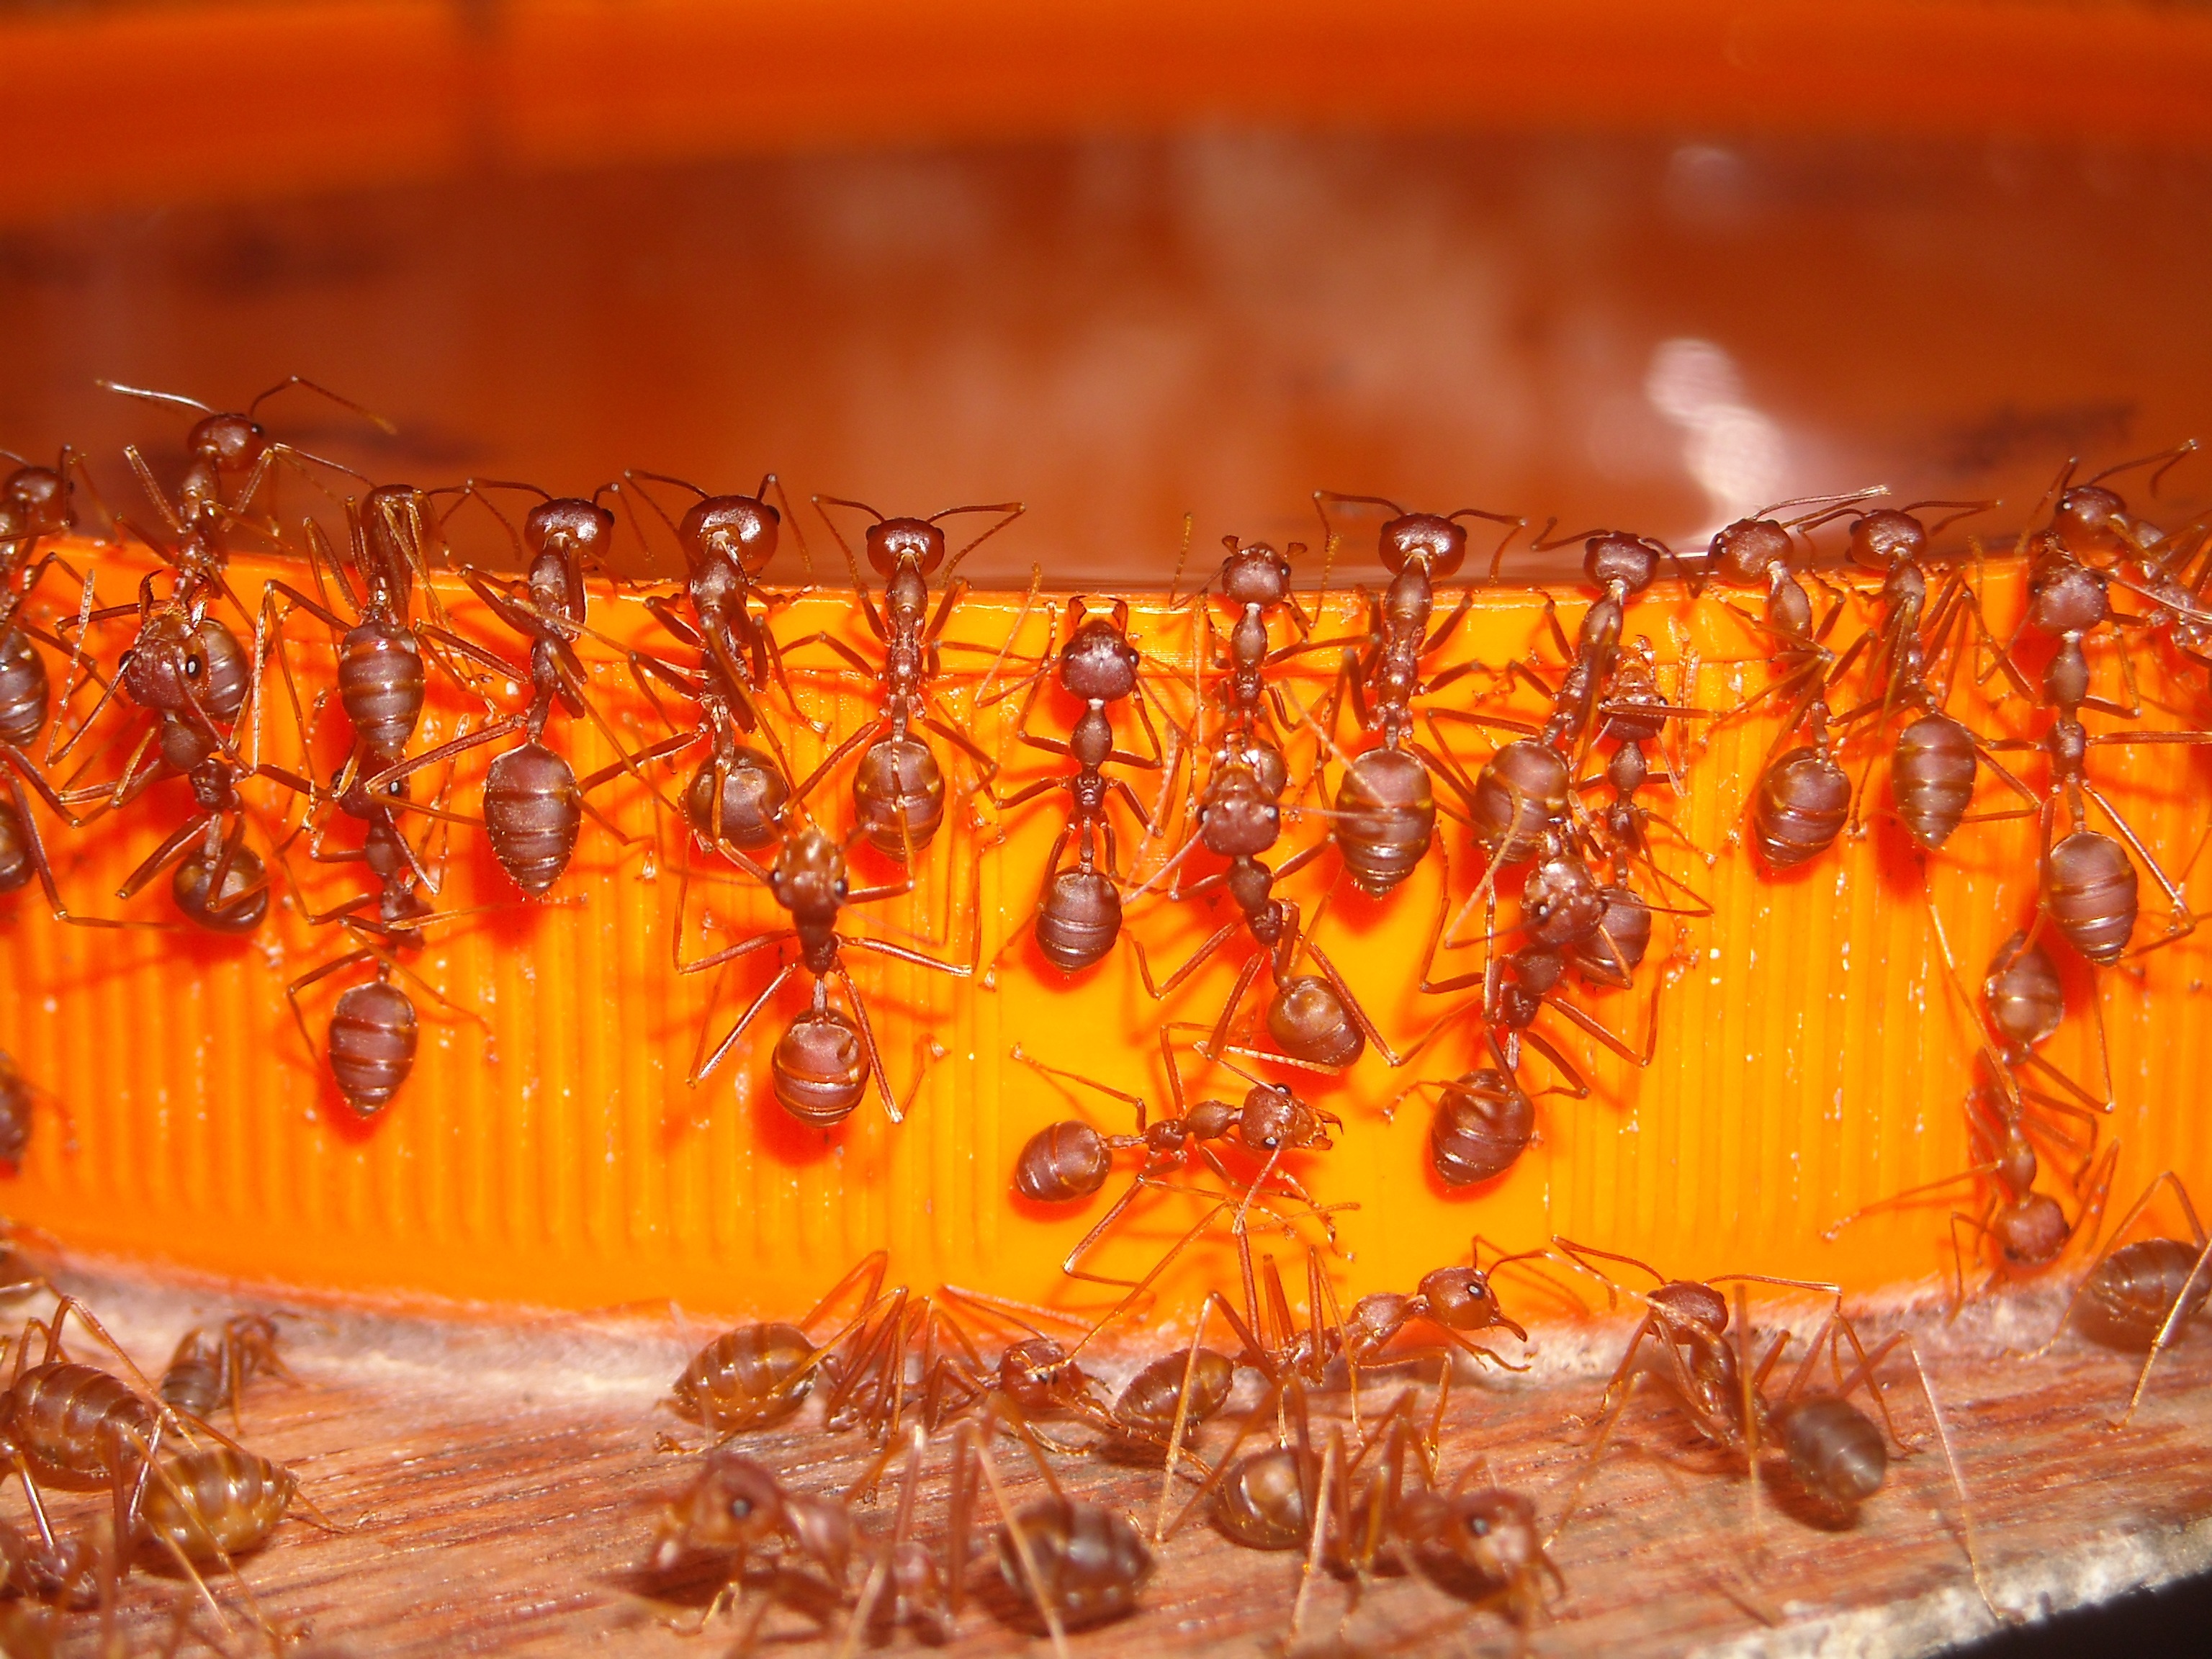
flower, orange, food, red, produce, insect, invertebrate, amber, ants, macro photography, membrane winged insect, rangrang, close the jar